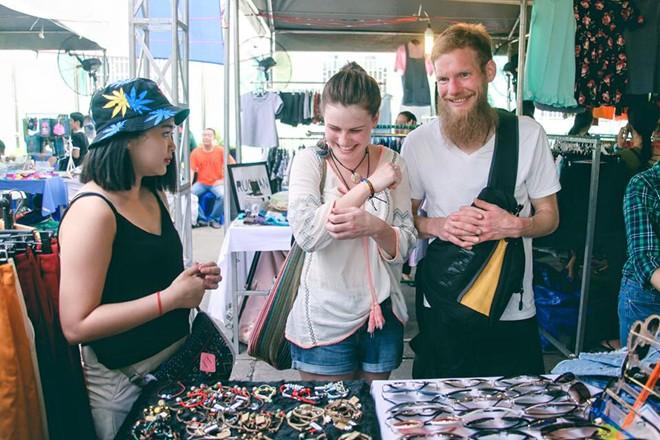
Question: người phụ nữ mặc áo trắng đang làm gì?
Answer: cô ấy đang gãi khuỷu tay